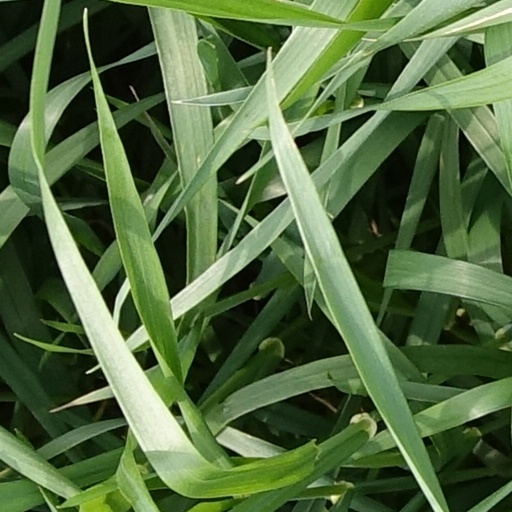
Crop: wheat